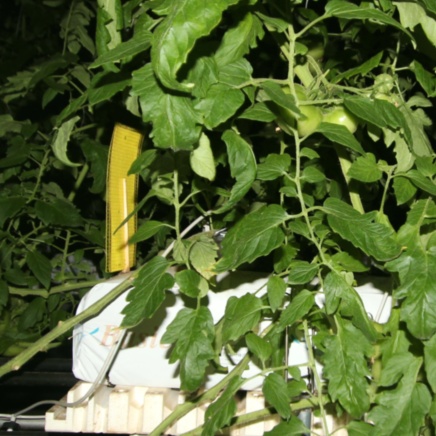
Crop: tomato